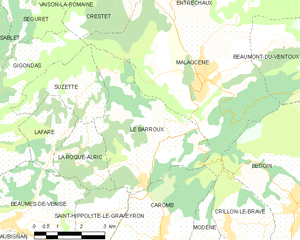
Le Barroux
Kort over kommunen
Kort over kommunen
Le Barroux er en lille, fransk kommune, der findes i departementet Vaucluse og dermed i regionen Provence-Alpes-Côte d'Azur.